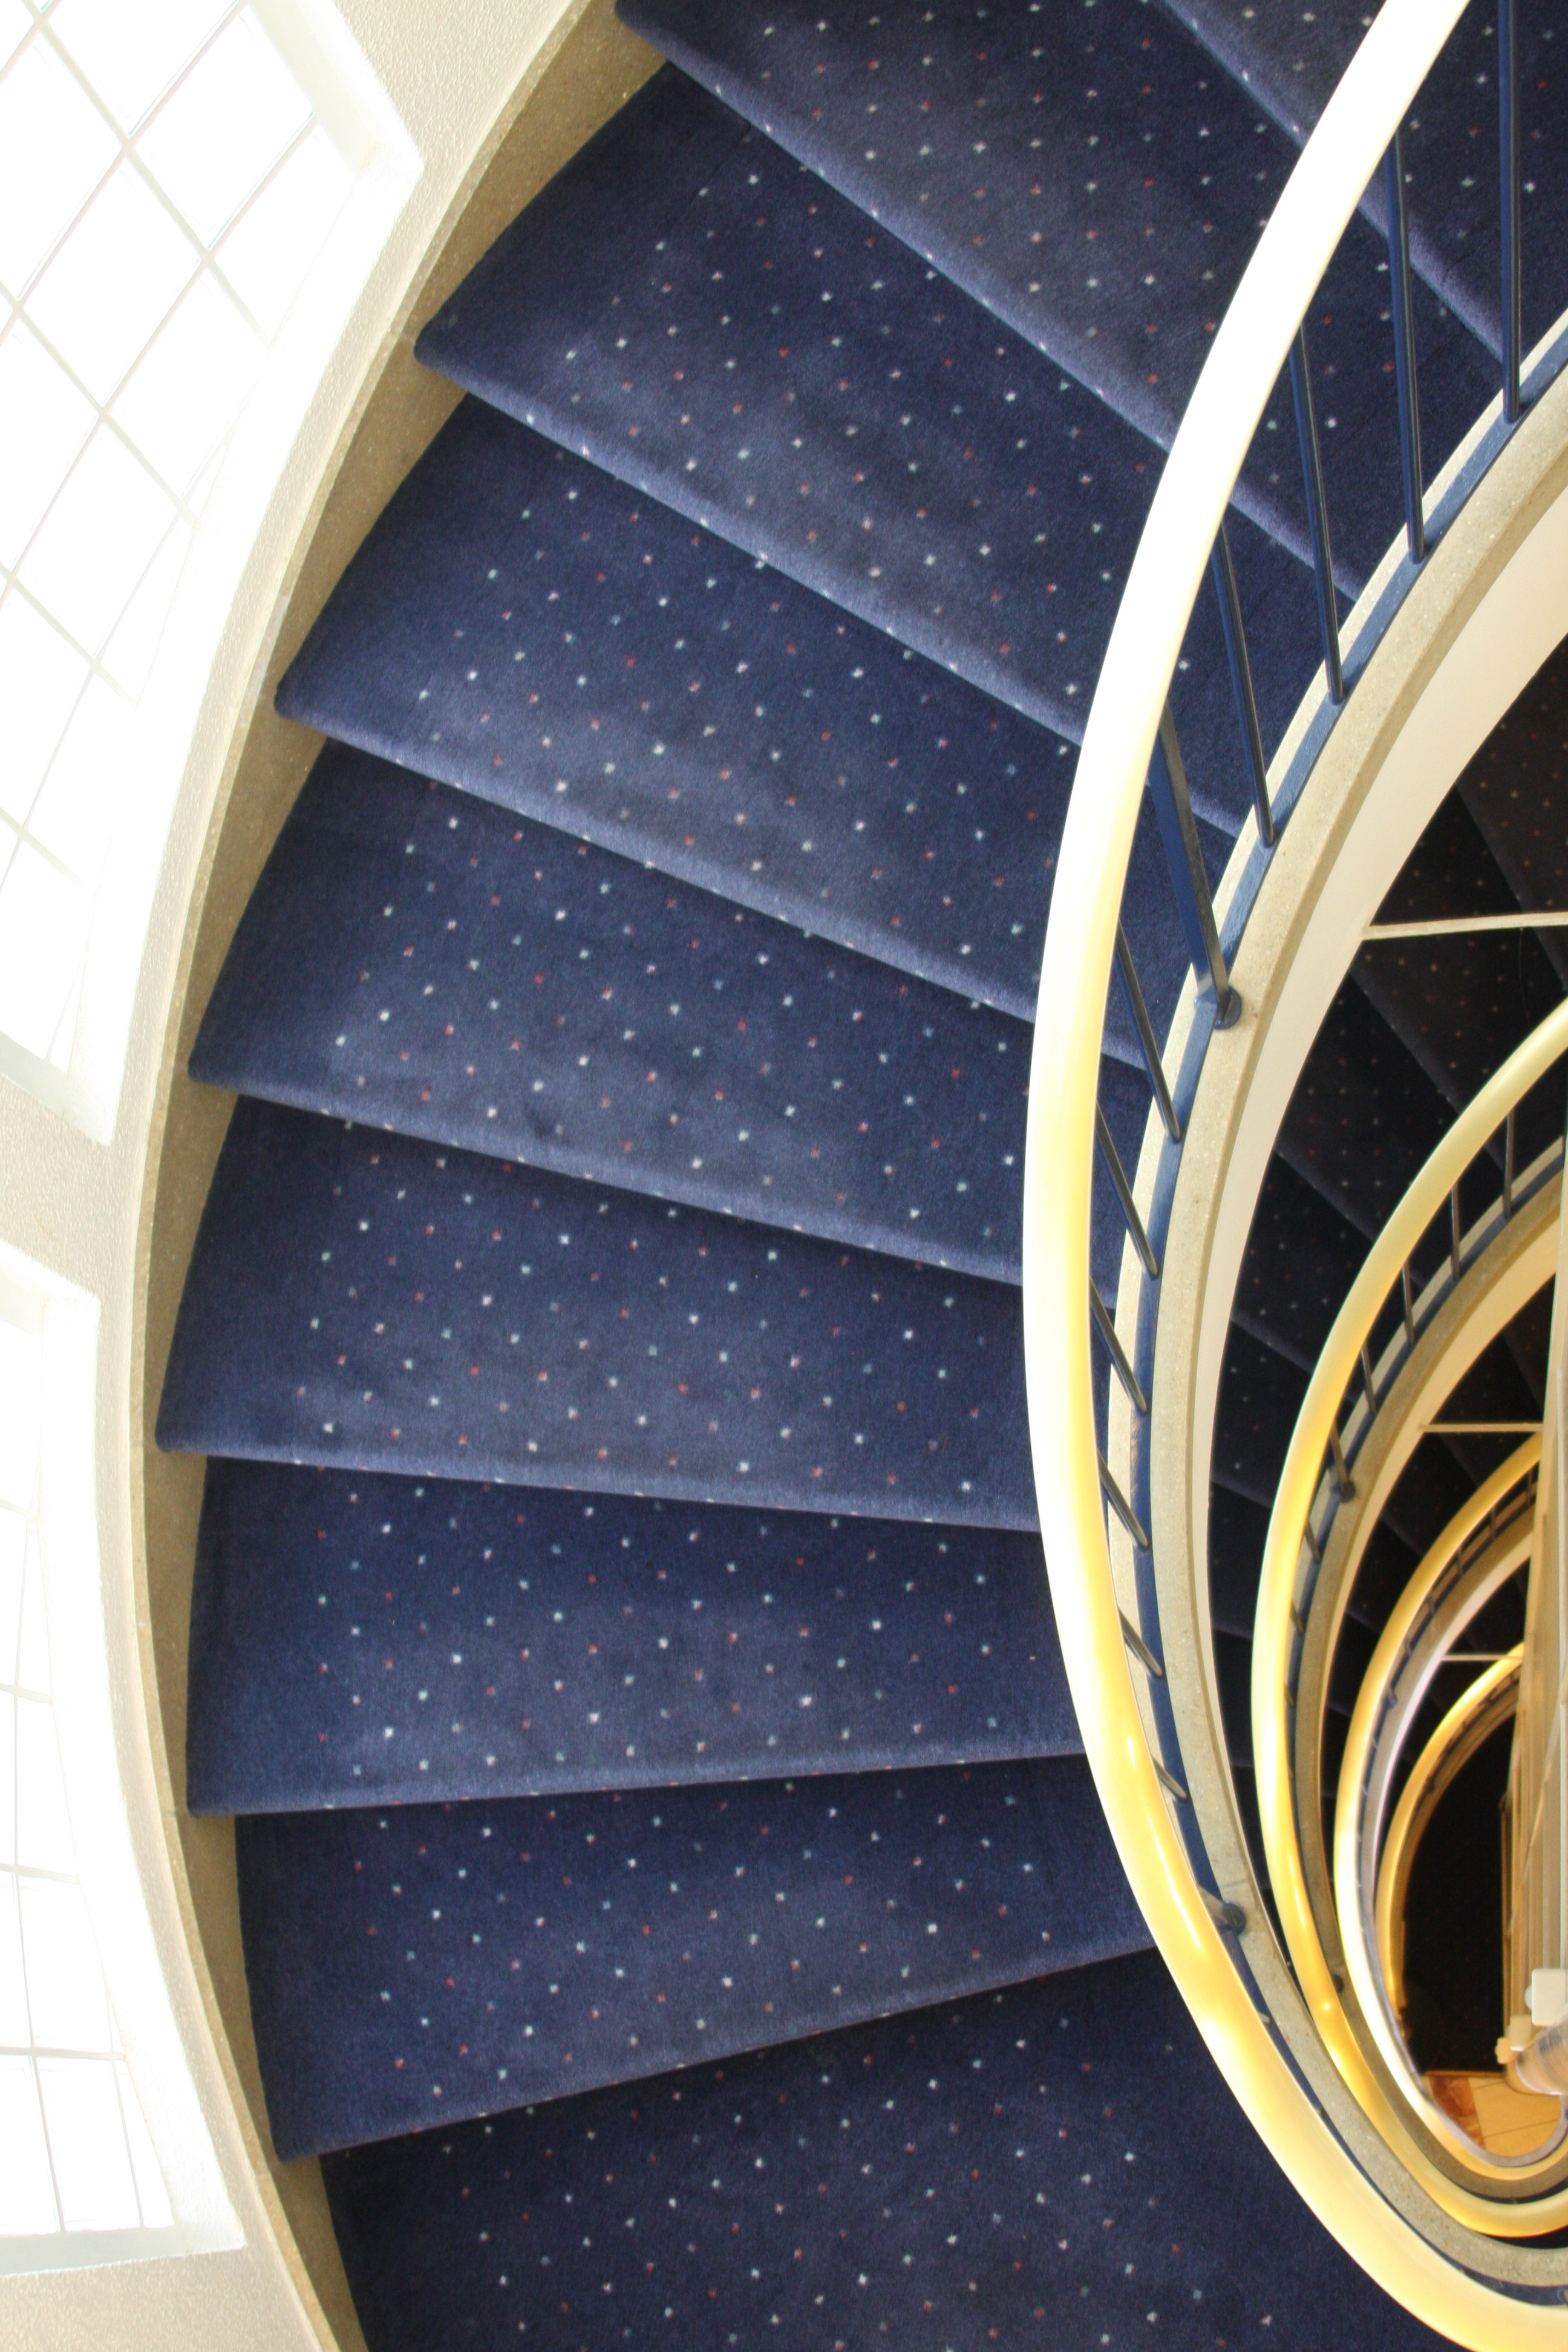
wheel, spiral, window, blue, tire, spiral staircase, circle, design, stairs, hotel, shape, man made object, automotive tire